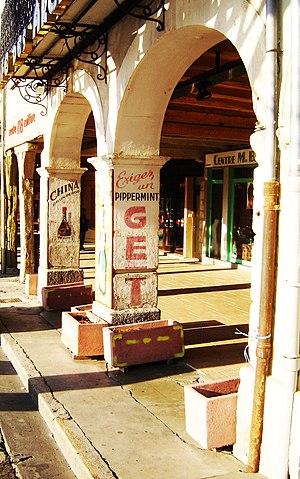
Piliers des garlandes, place Philippe VI de Valois à Revel
Revel est une commune française située dans le département de la Haute-Garonne en région Occitanie.